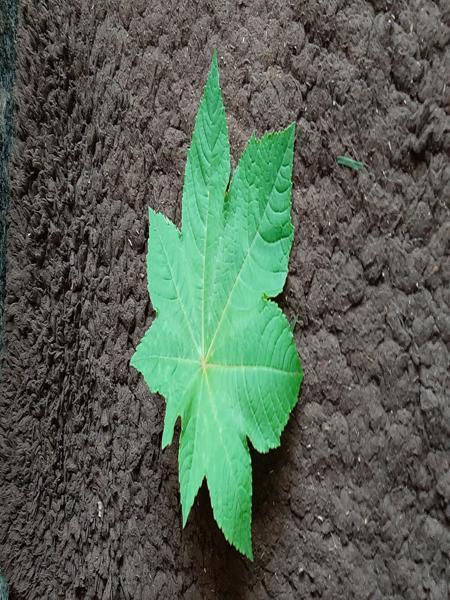
Plant: Castor